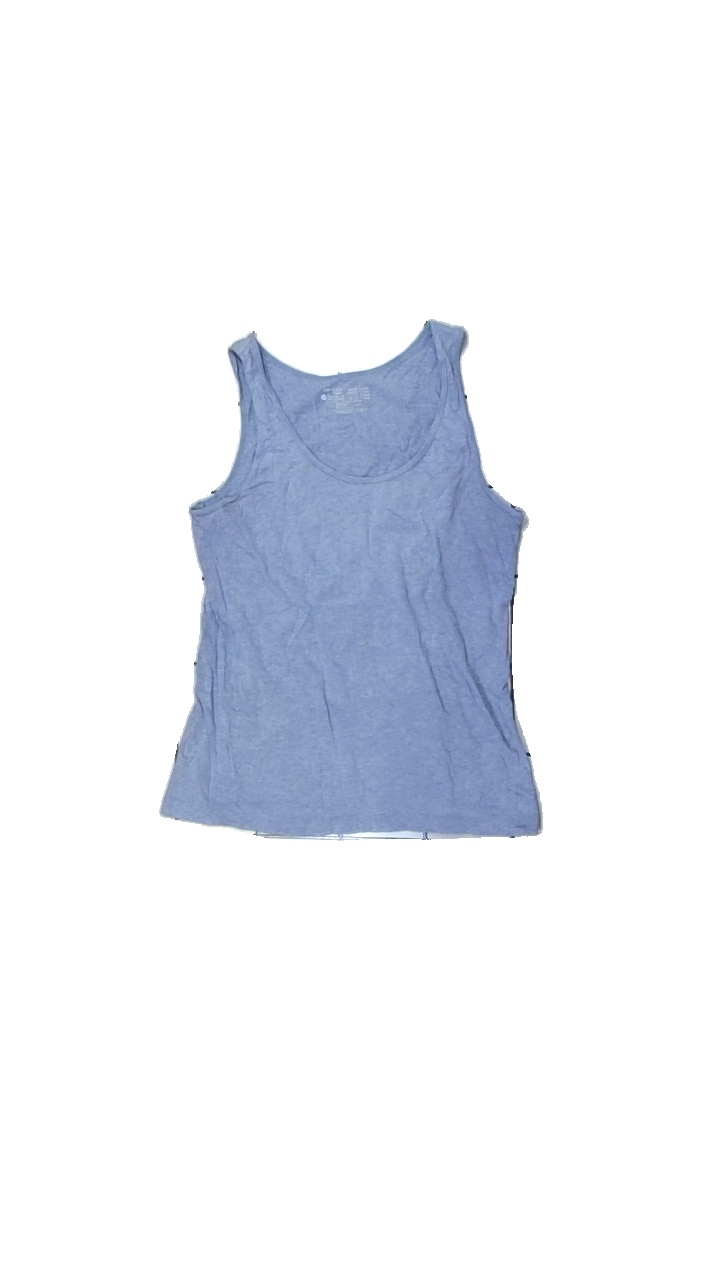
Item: Tank Top (Ladies)
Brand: Esmara (lidl)
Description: blått linne, sned i söm
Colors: Blue
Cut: Regular
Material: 100% cotton
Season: Summer
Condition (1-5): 3
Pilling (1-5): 5
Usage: Export
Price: <50